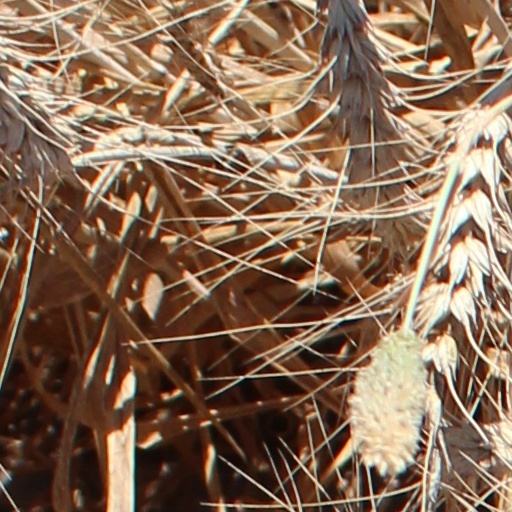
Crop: wheat